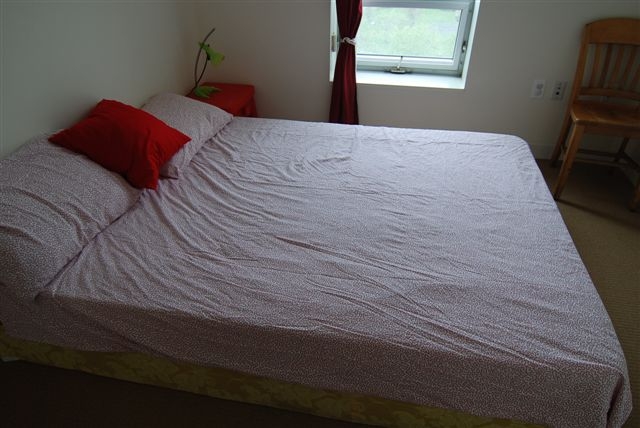
Room type: bedroom